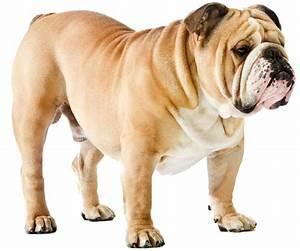
dog